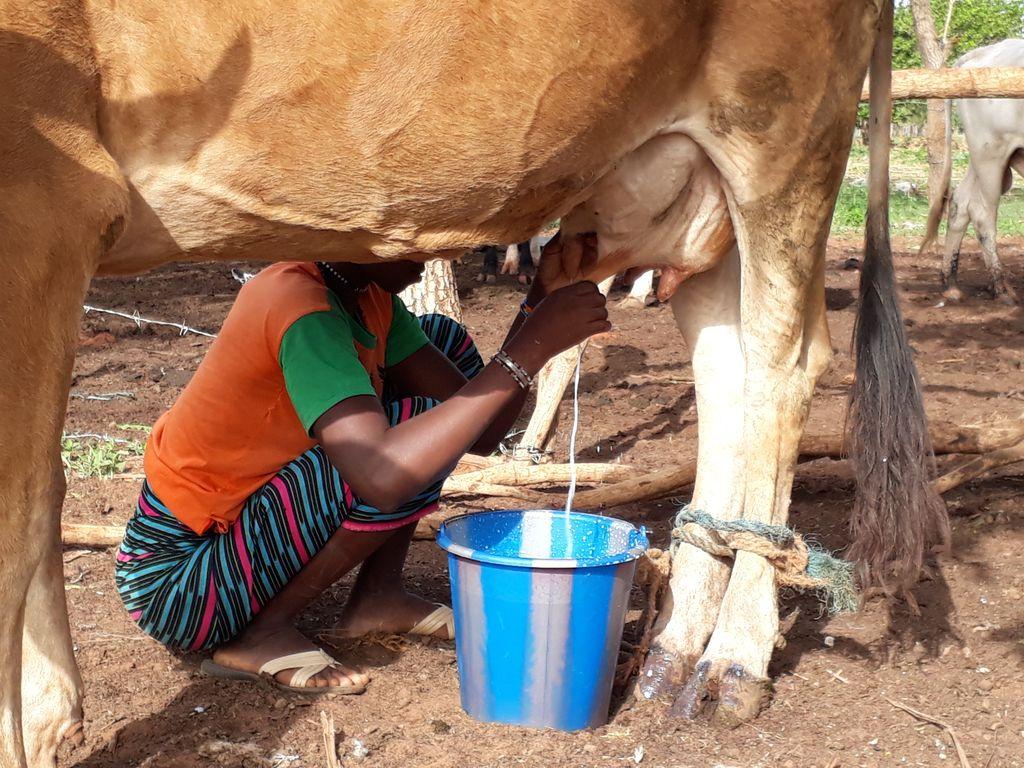
Mama mkulima akikama maziwa kutoka kwa ng'ombe, kwa kutumia mikono yake miwili kwa ustadi na utaratibu. Amevaa mavazi ya kazi na ameinama kwenye kigonda kidogo pembeni ya ng'ombe aliyeegeshwa kwa utulivu.